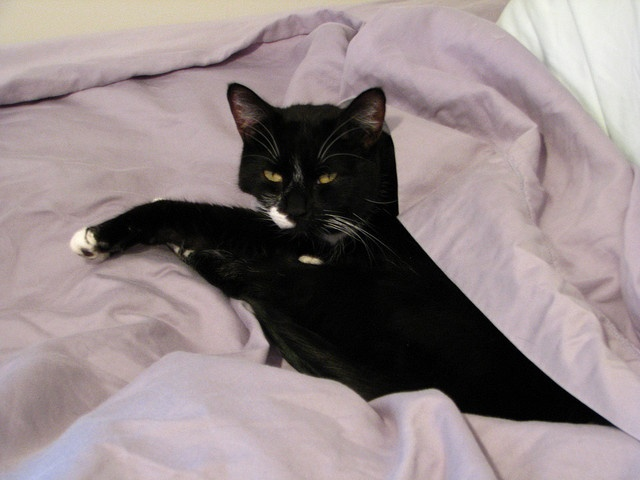
Black cat wrapped in a sheet on a bed.
A black and white cat laying in a bed with purple sheets.
A cat is lying on the bed under the blanket
A cat laying down on a bed in between covers
A very cute cat laying on a very pretty blanket.